The Iron Woman

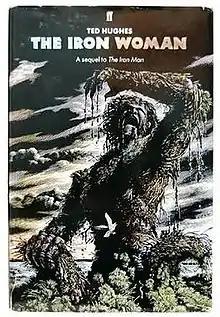
First edition Faber & Faber

The Iron Woman is a science fiction novel by British writer Ted Hughes, published in 1993. It is a sequel to the 1968 novel "The Iron Man".